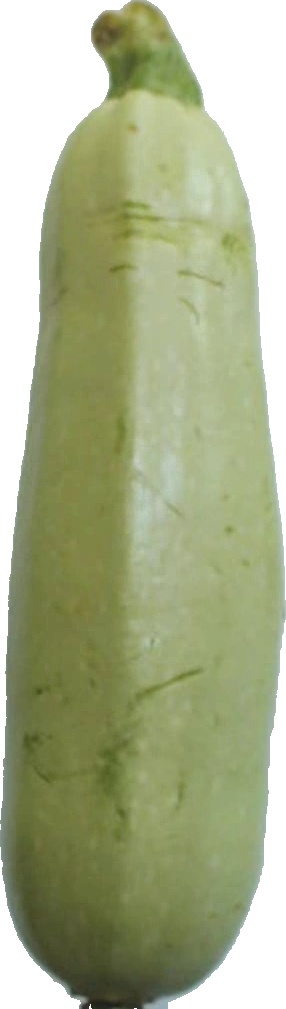
Label: zucchini_1